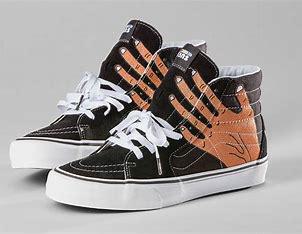
Brand: Vans
Model: KNU Skool